Presidential Palace, Niamey

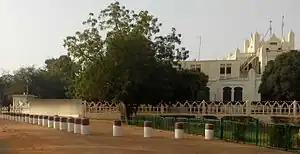
The old Presidential Palace in Niamey, located across the Boulevard de la République from the new palace. The old Presidential Palace was used from 1960 until 2021, when it was replaced by the new residence.

The Presidential Palace is the official residence of the President of the Republic of Niger. The palace and surrounding presidential complex are located along the Boulevard de la République in Niamey on the banks of the Niger River. The present Presidential Palace was constructed in the early 2020s, replacing the former French colonial era palace which had been used since Independence in 1960.